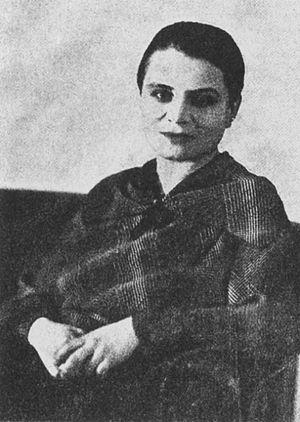
Marie Čermínová, dite « Toyen », née à Prague le 21 septembre 1902 et morte à Paris le 9 novembre 1980, est une artiste peintre tchèque surréaliste.
Dans une lettre ouverte à Benjamin Péret, René Char l'informe de sa décision de quitter le groupe surréaliste « sans éprouver en revanche le besoin de cracher sur ce qui durant cinq années a été pour moi tout au monde. ».